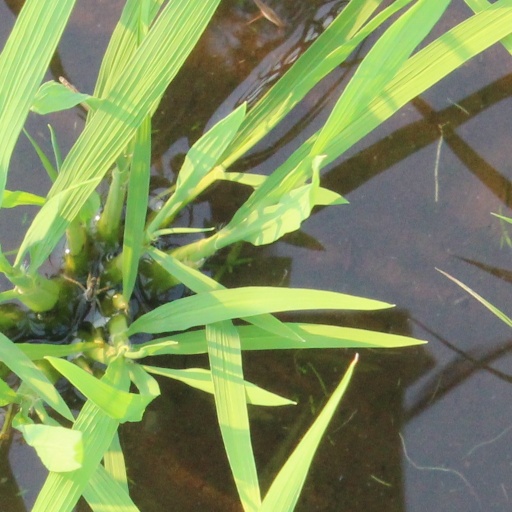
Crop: rice